An Astrologer

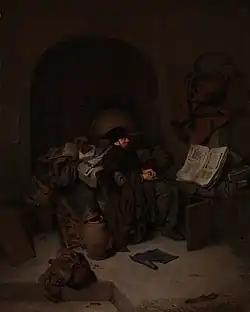
"An Astrologer" (1663) by Cornelis Bega

An Astrologer is a 1663 oil on panel painting by the Dutch artist Cornelis Bega, now in the National Gallery, London, to which it was presented by Martin Henry Colnaghi in 1896.